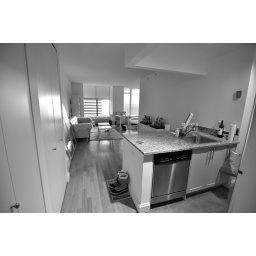
Since everything in our apartment is white, black and white works the best.